Semisulcospira morii

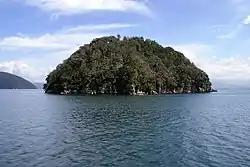
Chikubu Island around which "Semisulcospira morii" occurs.

This species is endemic to Lake Biwa, Japan. It appears only around Chikubu Island and Takeshima island.